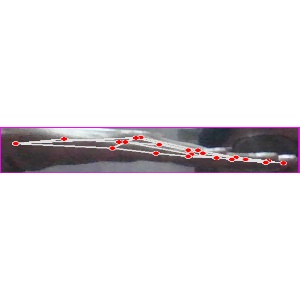
अक्षर: ज